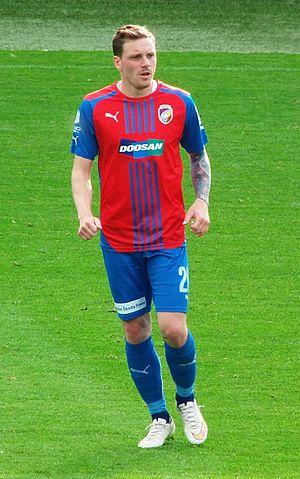
Ondřej Vaněk, né le 25 juillet 1990 à Brno en Tchécoslovaquie, est un footballeur international tchèque, qui évolue au poste de milieu offensif.